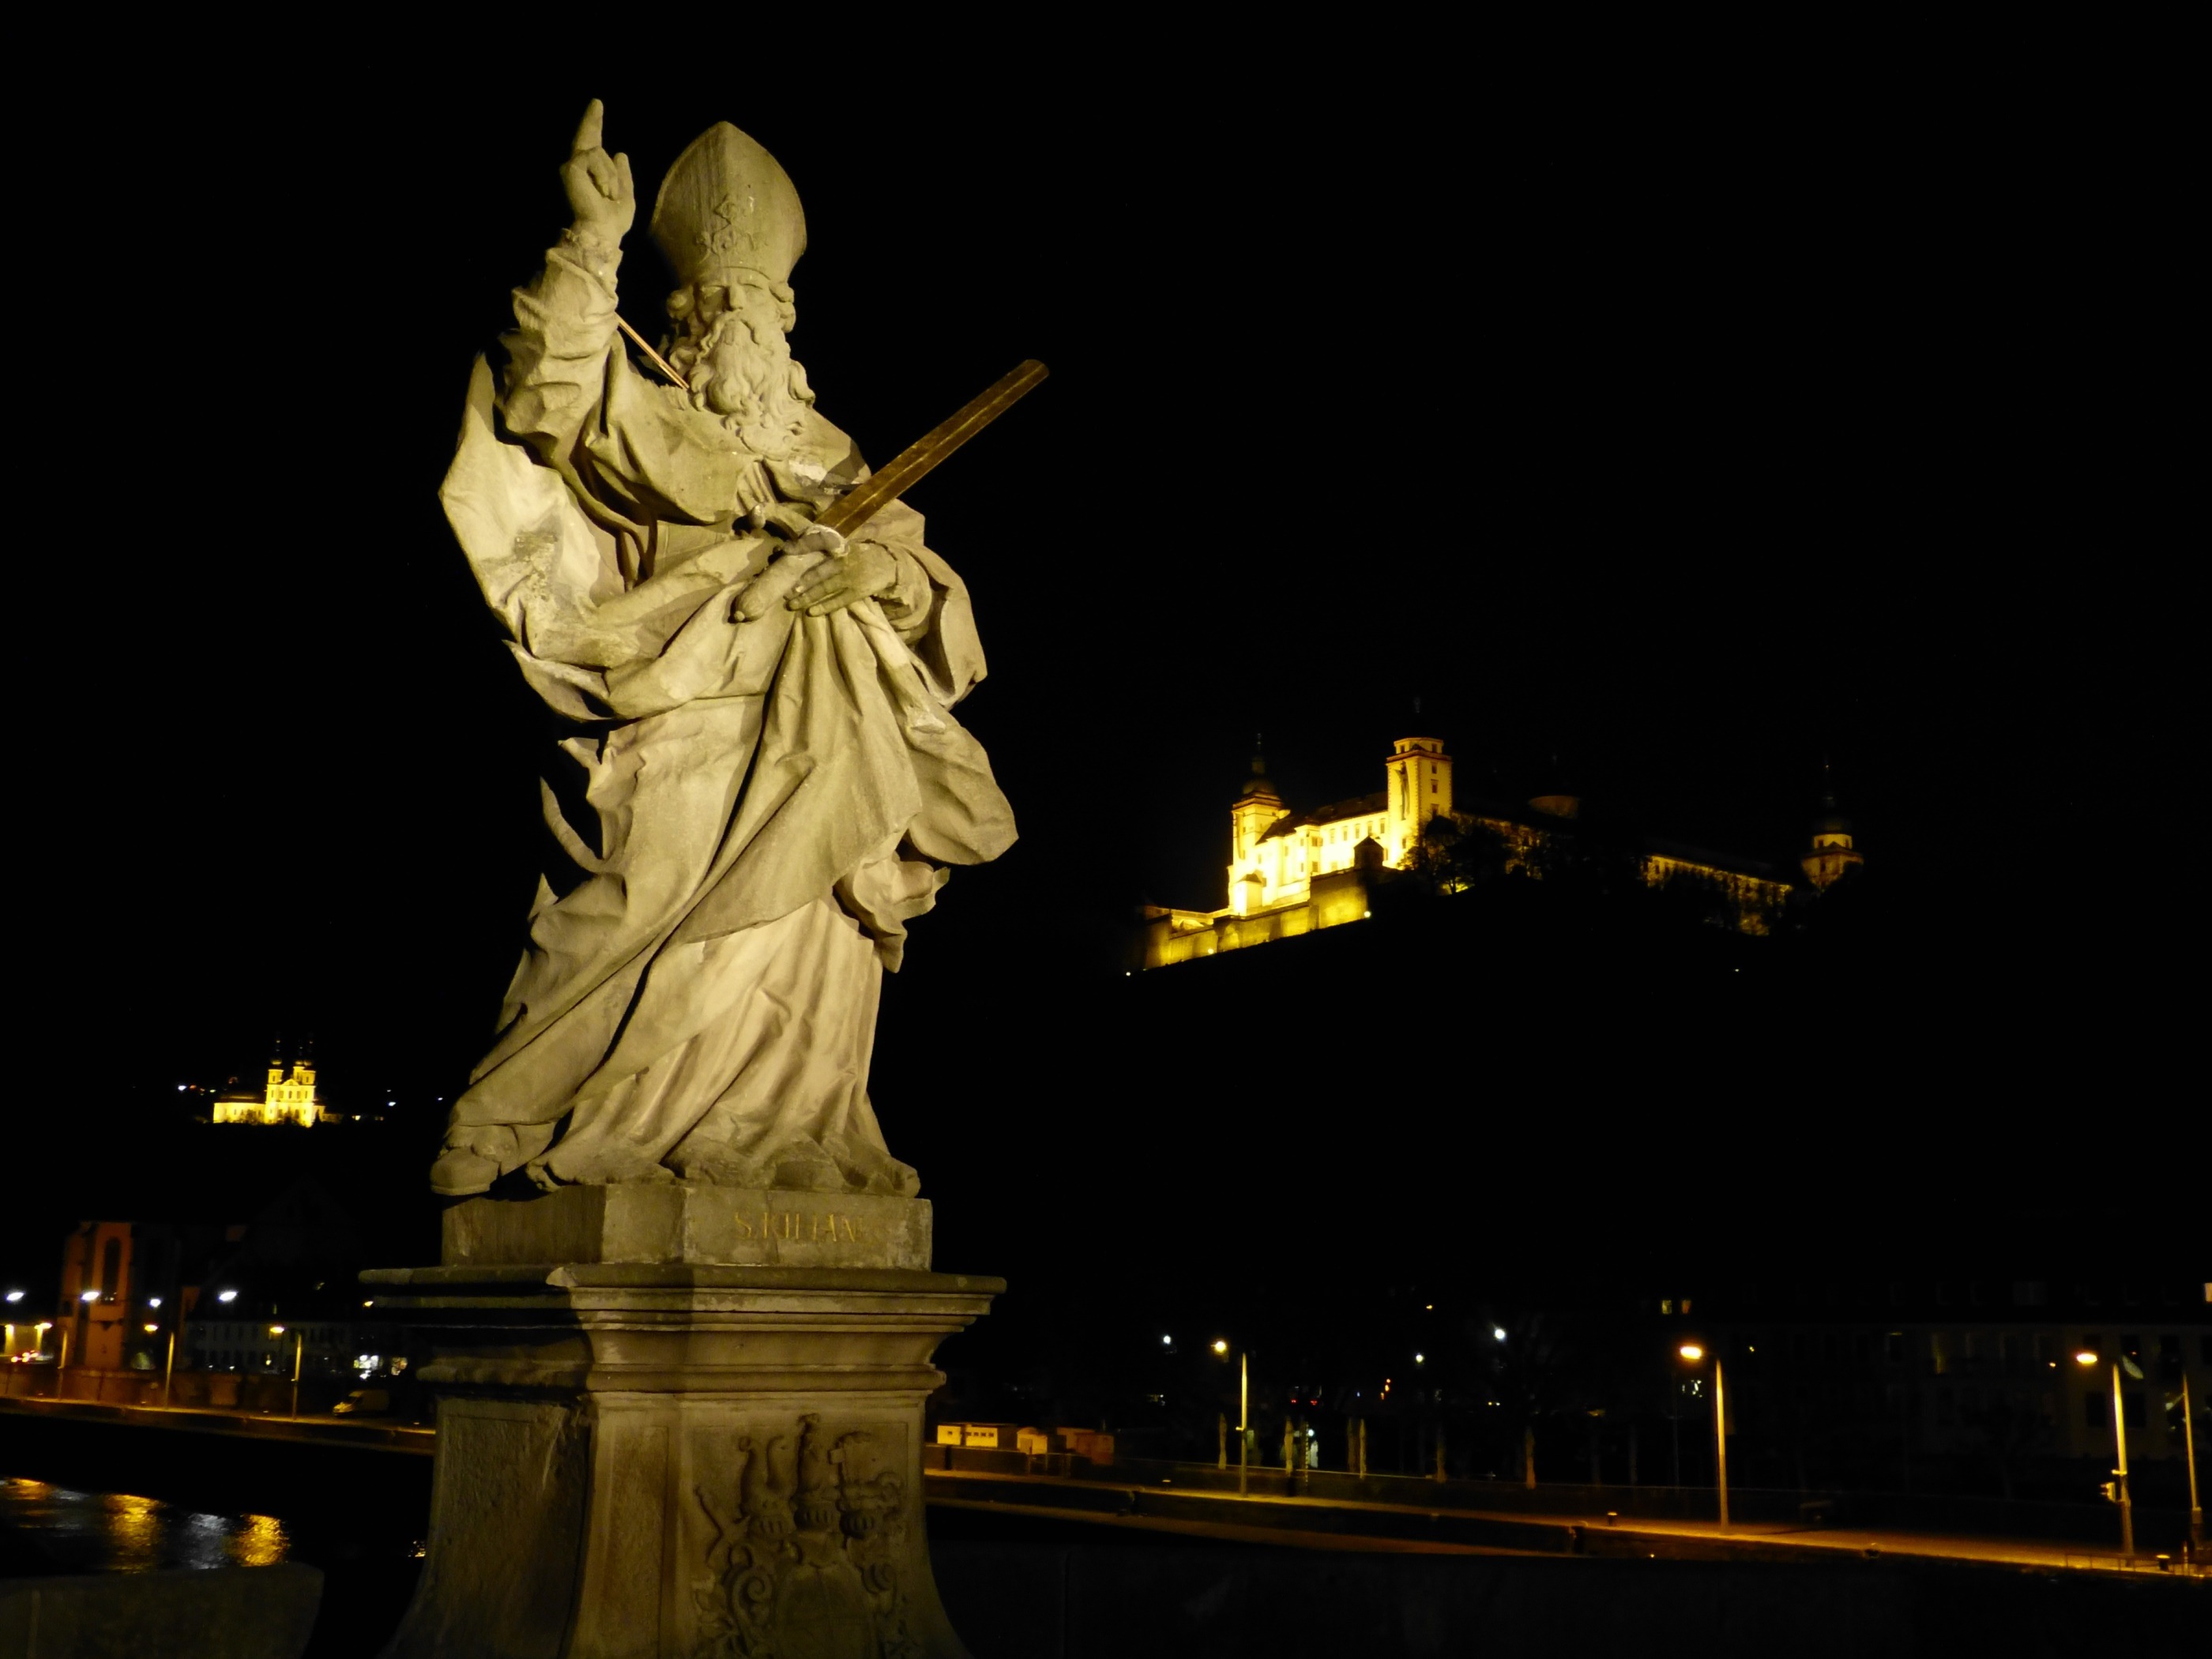
night, building, monument, dark, idyllic, statue, evening, romantic, darkness, church, lighting, places of interest, old town, fortress, figure, bavaria, historically, night photograph, swiss francs, w rzburg, marienberg, main bridge